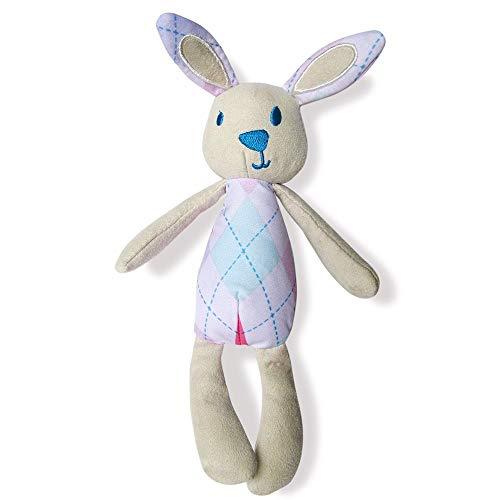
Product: Little Bird Told Me Florence & Floop Rocking Horse Stuffed Animal Ride On
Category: Baby Products | Activity & Entertainment | Bouncers, Jumpers & Swings | Bouncers
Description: Beautiful rocking horse for baby's room Adult assembly required.
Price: $131.90
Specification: ProductDimensions:30.7x12.2x25.6inches|ItemWeight:12.87pounds|ShippingWeight:12.87pounds(Viewshippingratesandpolicies)|DomesticShipping:ItemcanbeshippedwithinU.S.|InternationalShipping:ThisitemcanbeshippedtoselectcountriesoutsideoftheU.S.LearnMore|ASIN:B01LXUM8L4|Itemmodelnumber:LB3058|Manufacturerrecommendedage:12months-4years